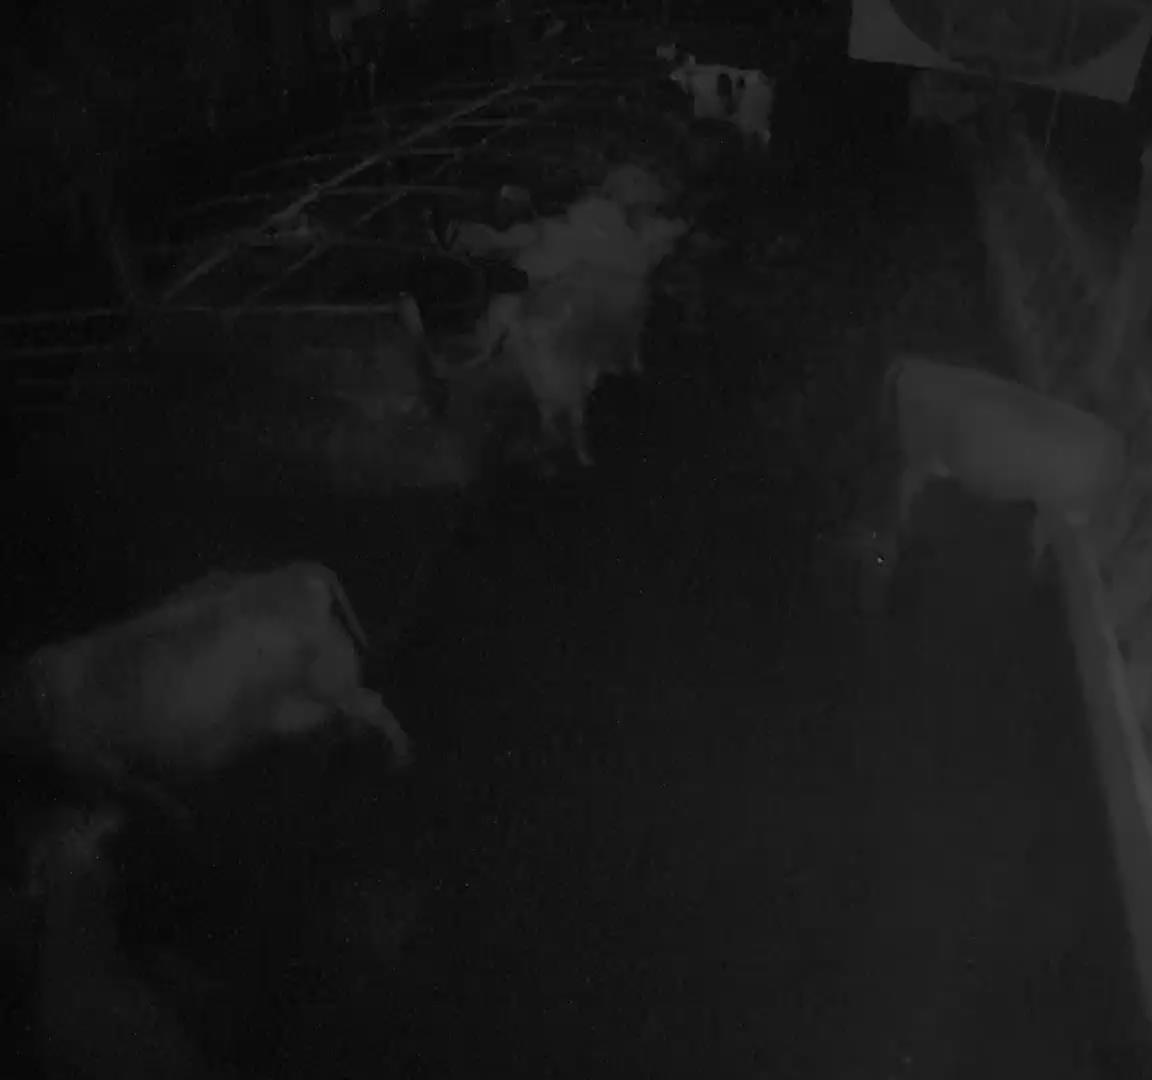
Number of cows: 5